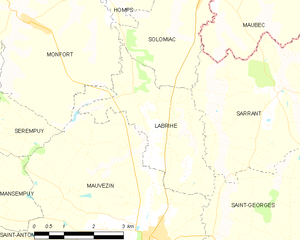
Labrihe est une commune française située dans le département du Gers en région Occitanie.